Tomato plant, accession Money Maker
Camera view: vertical (180 deg); turntable rotation: 180 degrees
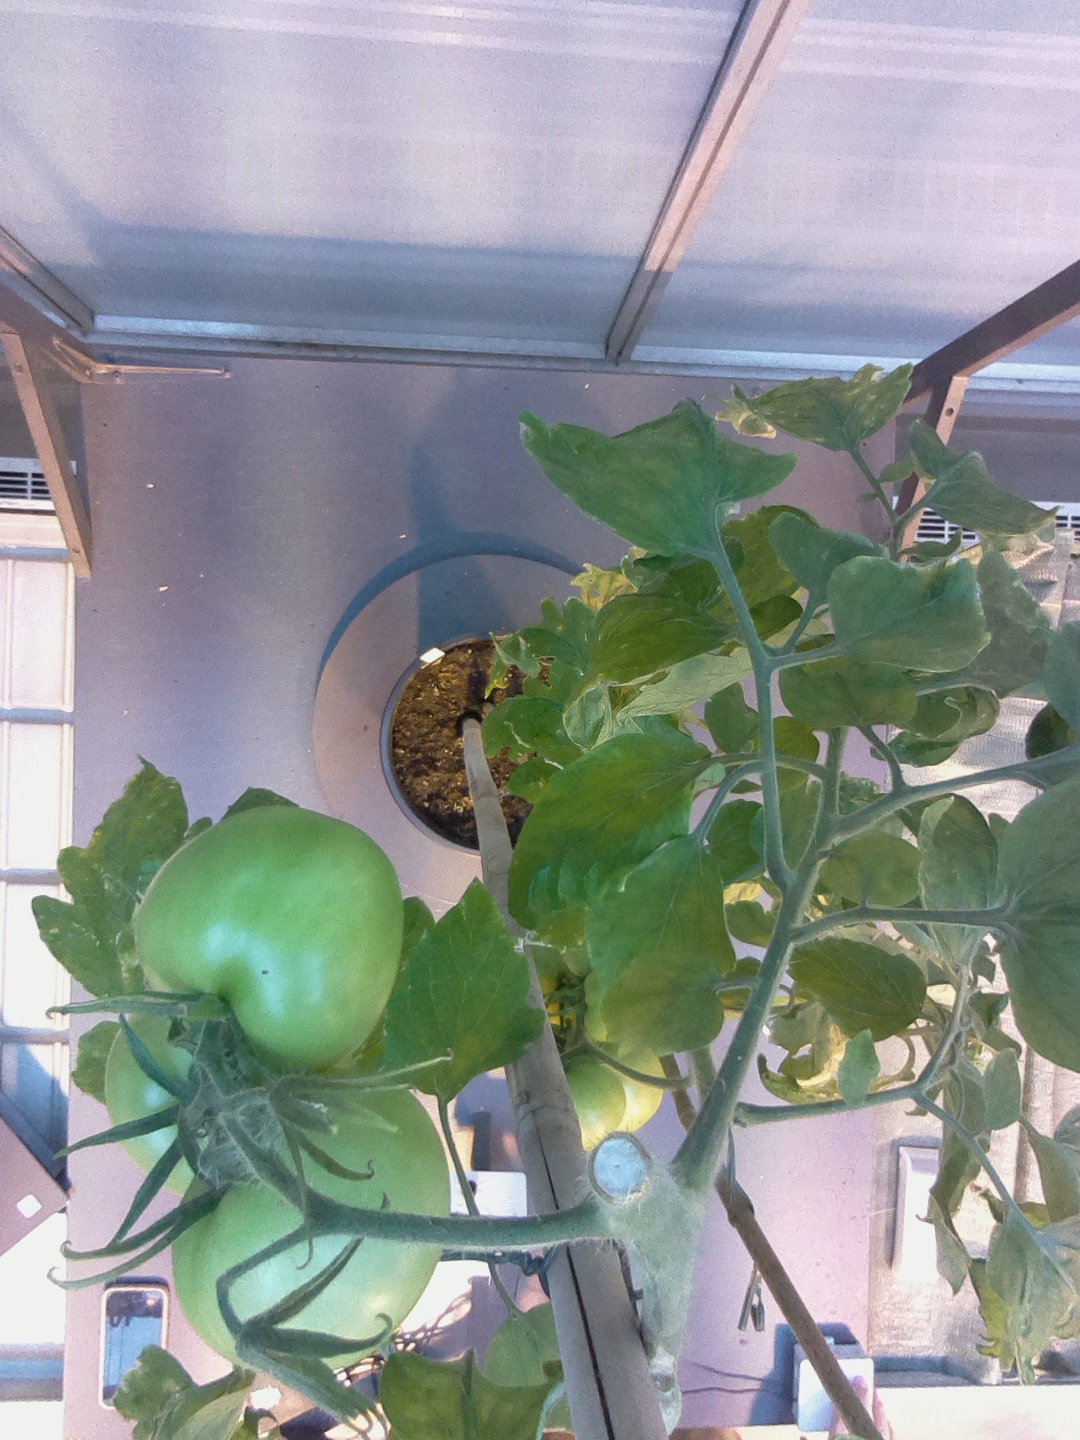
BBCH growth stage 80: fruits start showing typical ripe color (orange -> red)